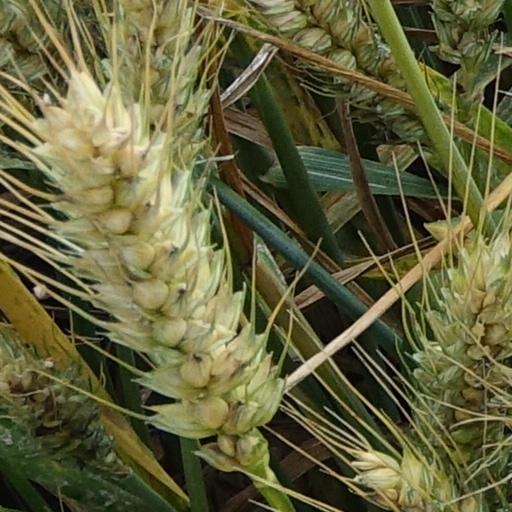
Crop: wheat